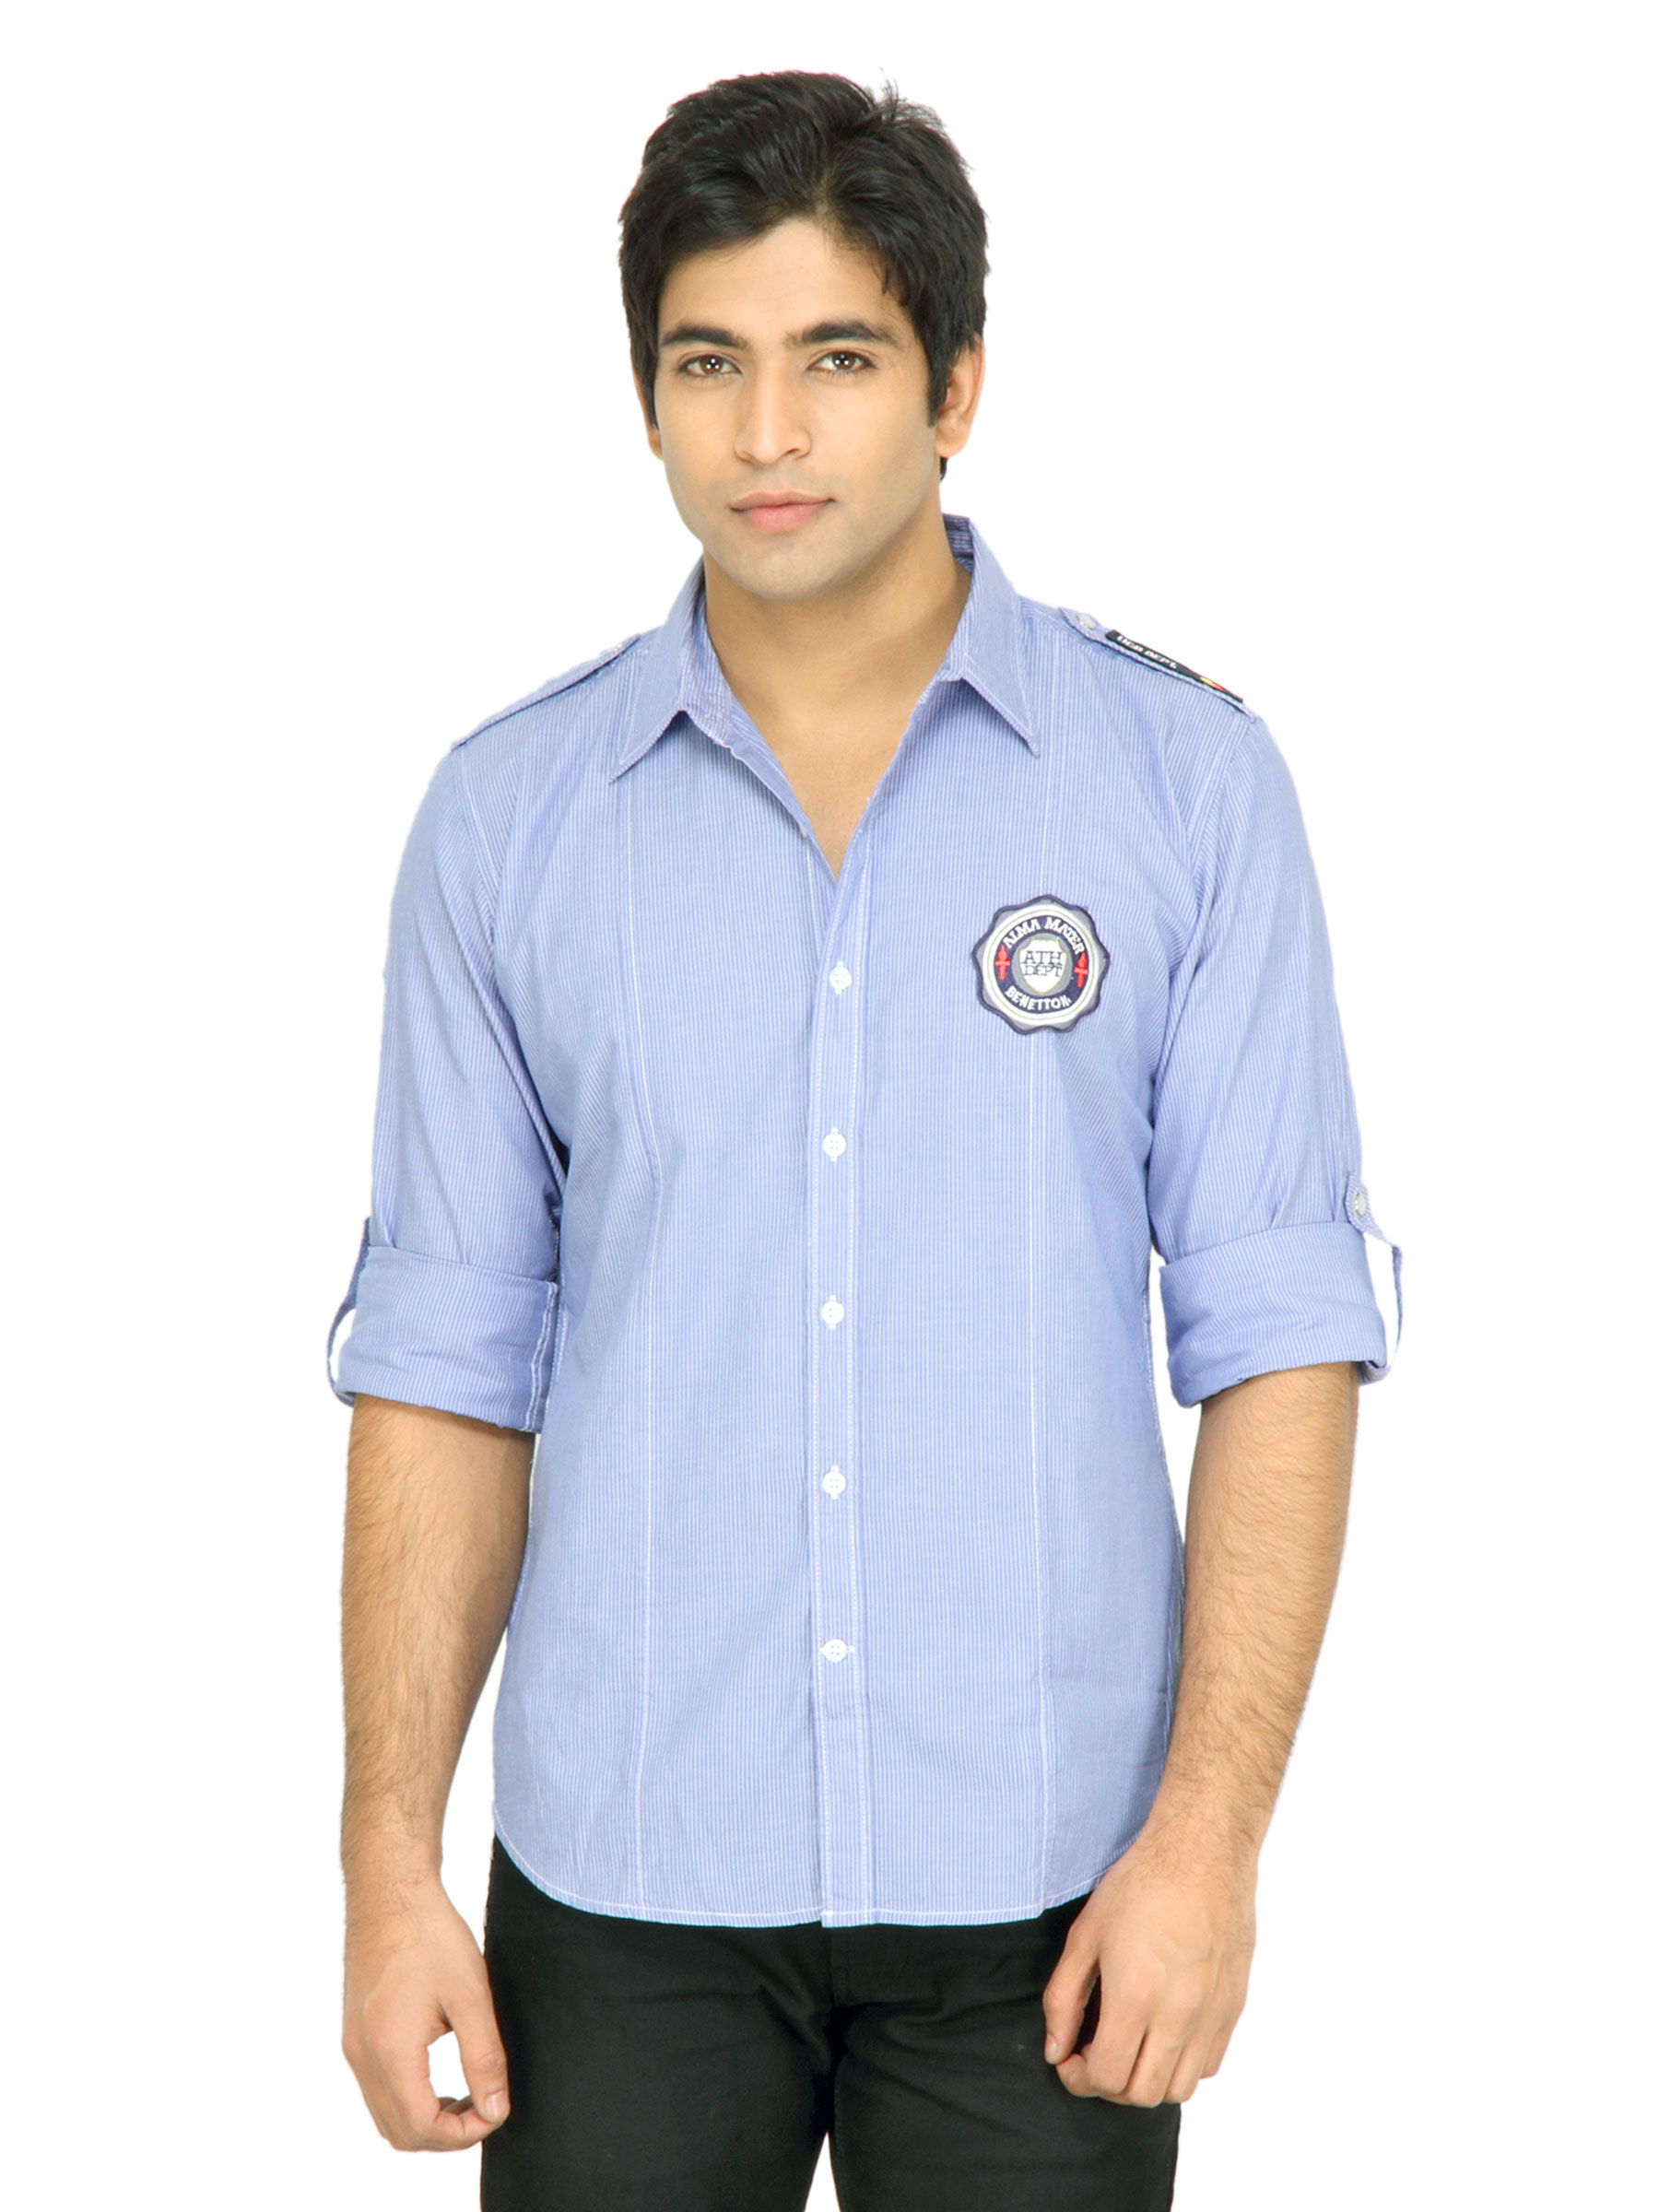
United Colors of Benetton Men Striped Blue Shirt
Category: Apparel / Topwear / Shirts
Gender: Men
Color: Blue
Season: Fall 2011
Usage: Casual